Punjabi festivals

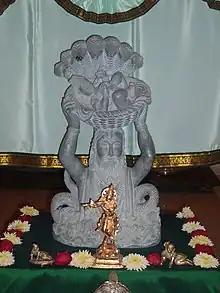
Baby Krishna being carried by Vasudeva

Krishna Janmashtami, also known simply as Janmashtami or Gokulashtami, is an annual Hindu festival that celebrates the birth of Krishna, the eighth avatar of Vishnu. It is observed according to the Hindu lunisolar calendar, on the eighth day (Ashtami) of the Krishna Paksha (dark fortnight) in Shraavana or Bhadrapad (depending on whether the calendar chooses the new moon or full moon day as the last day of the month), which overlaps with August or September of the Gregorian calendar.